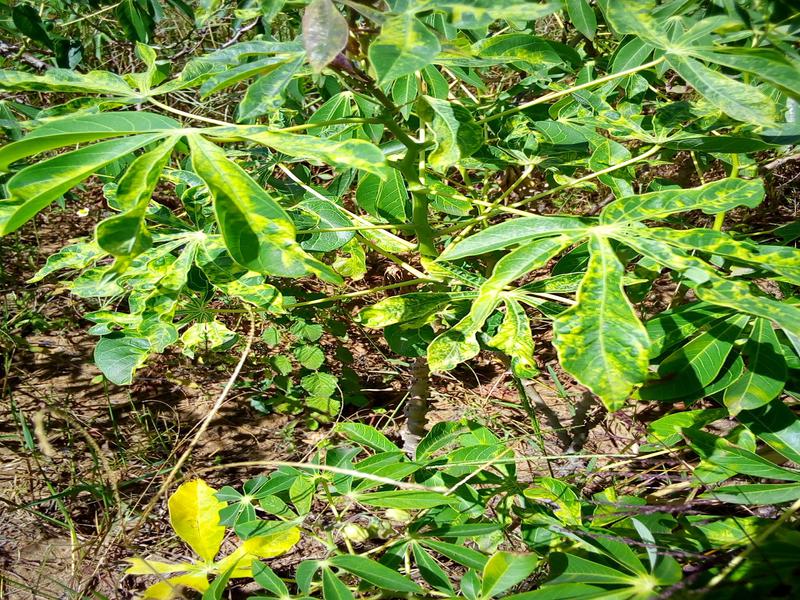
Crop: cassava
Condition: mosaic_disease